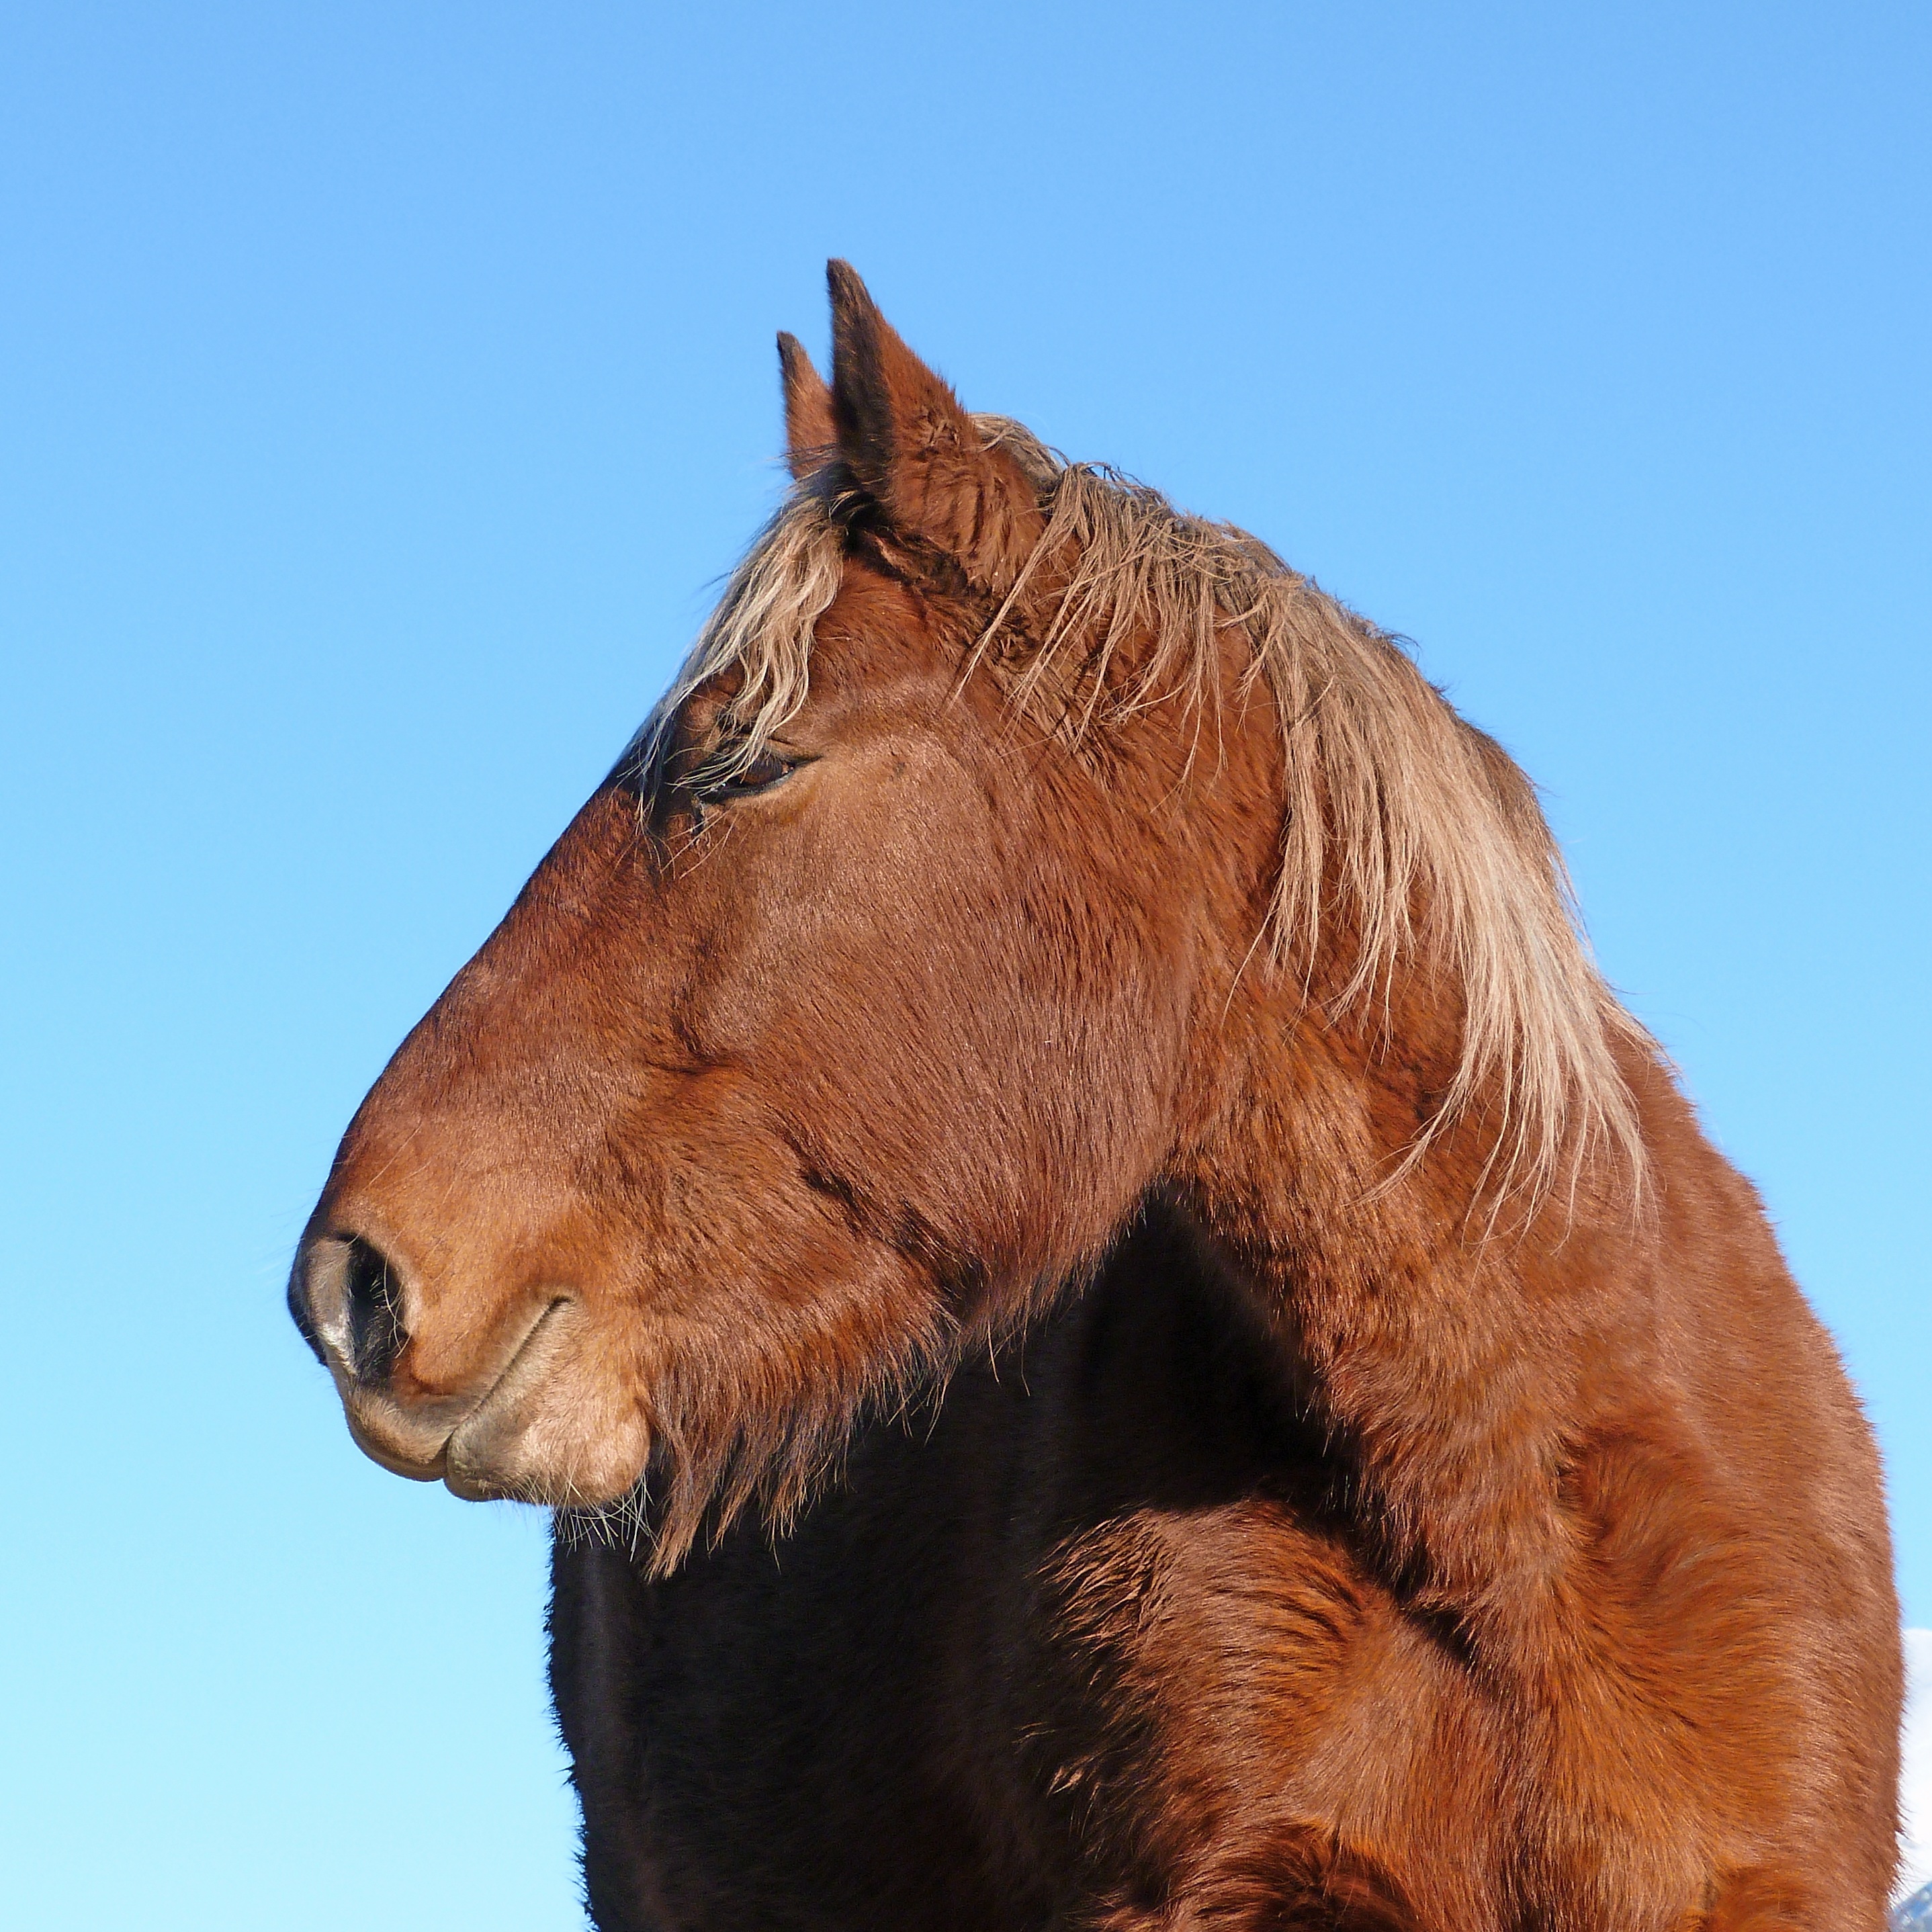
profile, horse, mammal, stallion, mane, fauna, close up, equine, head, vertebrate, mare, horse like mammal, mustang horse